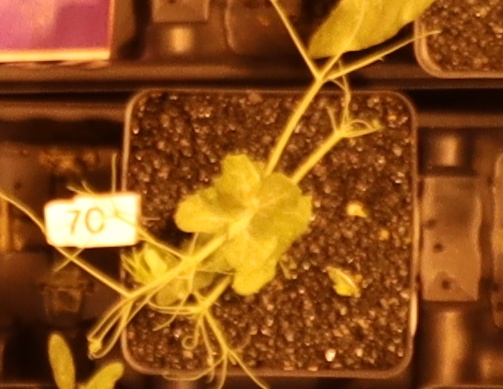
Label: Field Pea